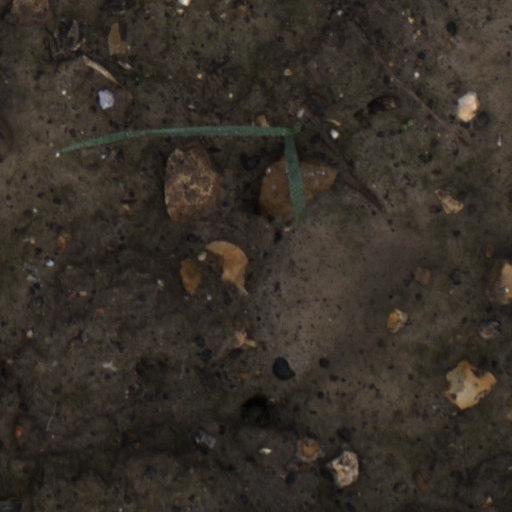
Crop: wheat